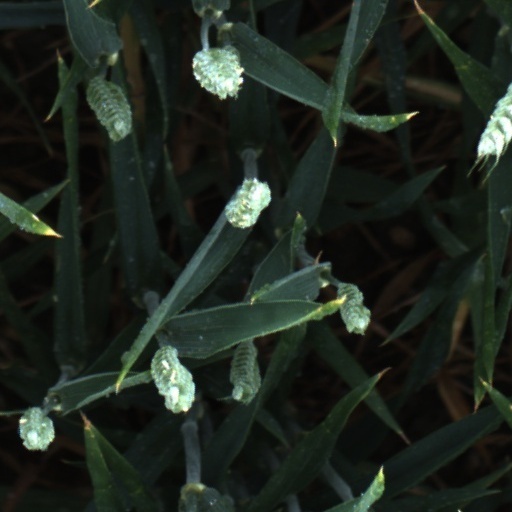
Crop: wheat